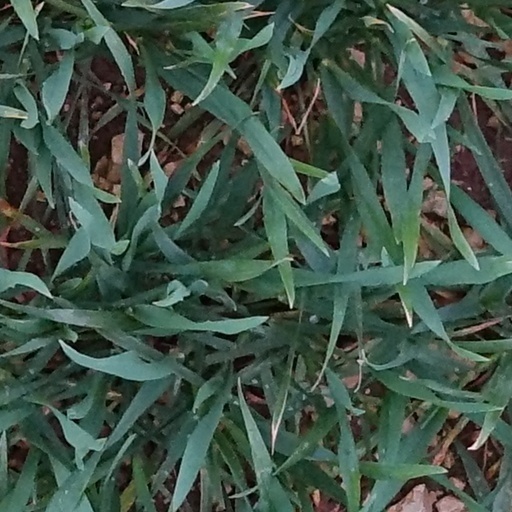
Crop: wheat